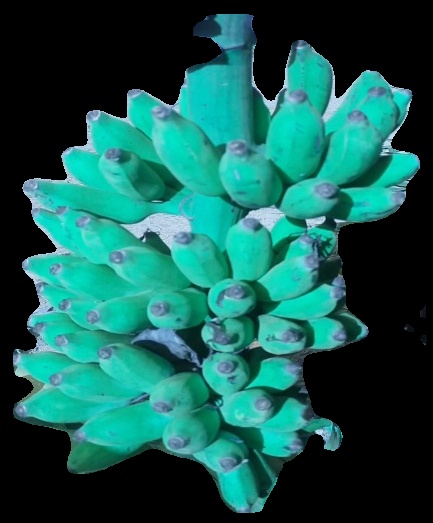
Variety: elakki-bale
Grade: grade3